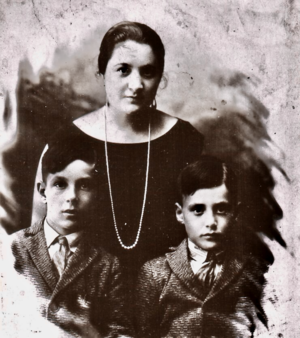
Ida Trakiner-Saviekienė avec ses fils algirdas (à gauche) et Augustinas (à droite) dans la capitale finlandaise Helsinki vers 1927.